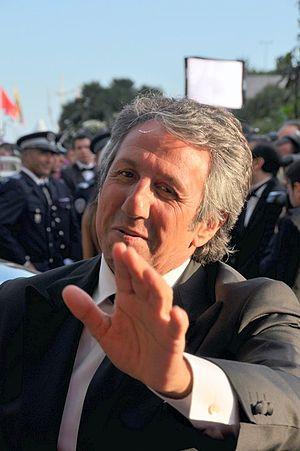
Richard Anconina au festival de Cannes
La Vérité si je mens ! 2 est un film français réalisé par Thomas Gilou, tourné en 2000 et sorti en 2001.